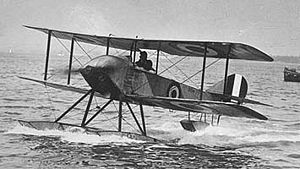
Horst Julius Treusch von Buttlar-Brandenfels / Luftskibskommandant / L 11's bombetogter fra Nordholz mod England
Den 3. juli 1915 var L 11 nær blevet angrebet af 3 Sopwith Schneider vandflyvere
Horst Julius Ludwig Otto Treusch von Buttlar-Brandenfels var en tysk friherre og luftskibskommandant for den Kaiserliche Marine under 1. verdenskrig, med stationering på luftskibsbasen i Tønder 1917-1918.